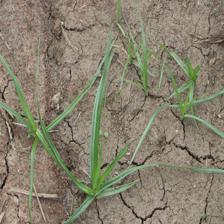
Label: Grass